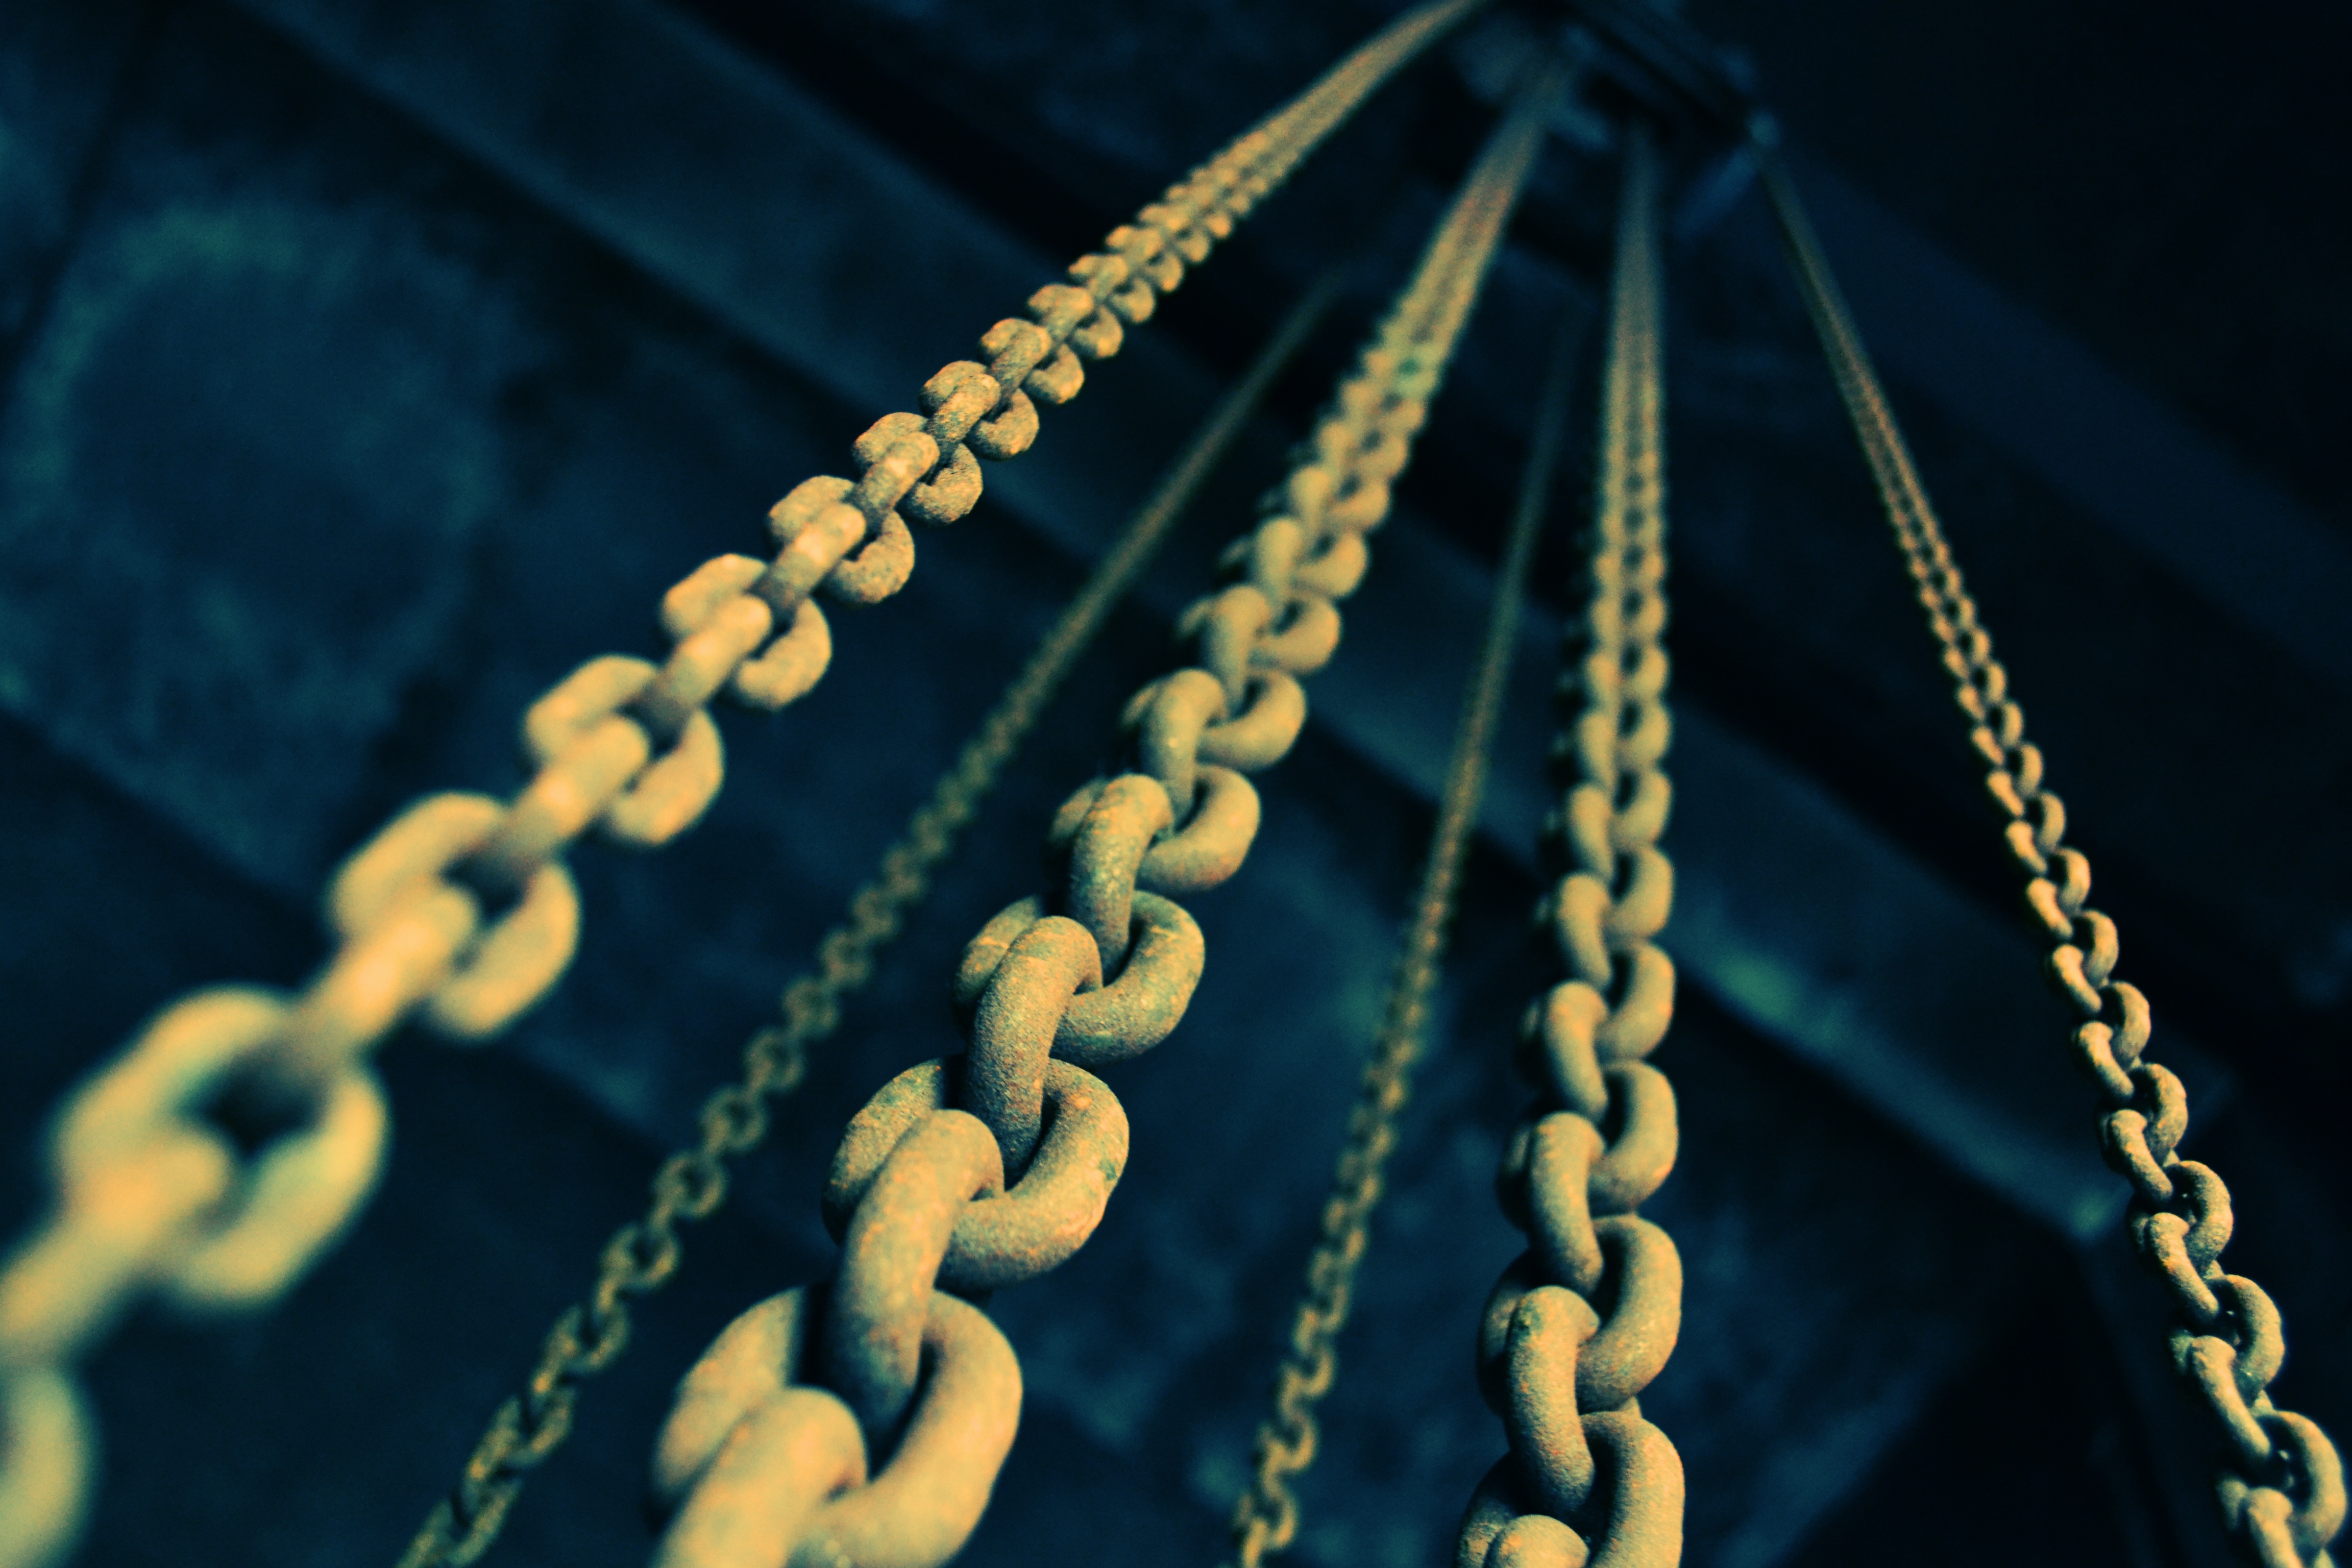
light, structure, chain, construction, line, equipment, color, metal, industrial, machine, blue, yellow, close up, jewellery, lift, chains, crane, hang, heavy, load, lifting, strength, macro photography